John Harris (publisher)

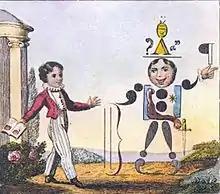
Hand-coloured engraved illustration, printed 1824, titled "Punctuation Personified".

In 1819 the firm became J. Harris & Son, and at that time they began to issue newly illustrated colour editions of editions previously published without colour illustrations. The books were expensive by the standard of the time, costing "One Shilling plain and Eighteen Pence coloured". By the end of the Regency era Harris, was one of the pre-eminent publishers of children's books in London. Not all of his work was well-received and appreciated. His book of tongue twisters, published in 1820, was denigrated as "degrading trash" and the colourful illustrations he included in his publications were called by one reviewer "gaudy glare". The books, however, continued to sell well and be popular.